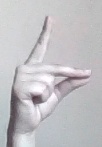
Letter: ta